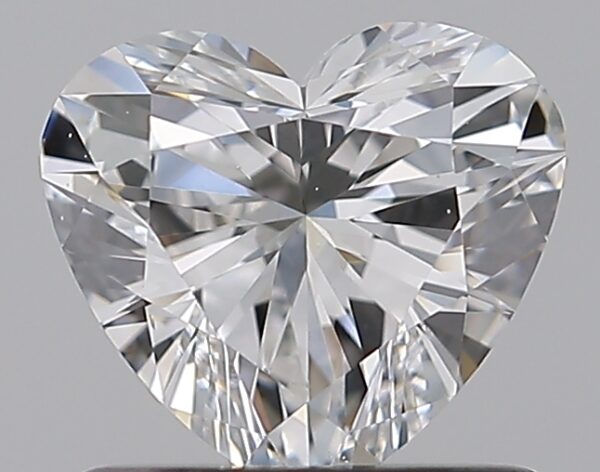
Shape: heart
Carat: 0.79
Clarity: VS1
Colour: E
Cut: EX
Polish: EX
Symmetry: EX
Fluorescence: M
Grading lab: GIA
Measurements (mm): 5.94 x 6.53 x 3.56